Tornado outbreak of April 27–30, 2014

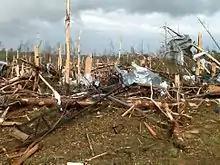
Extreme tree damage in rural Winston County.

As the evening progressed, multiple intense tornadoes touched down across parts of the Midwest, Ozarks, and Great Plains. A strong EF2 tornado struck Quapaw, Oklahoma and Baxter Springs, Kansas, resulting in one fatality, 37 injuries, and severe damage in both towns. An EF1 tornado destroyed multiple outbuildings, killing two people as it passed near Martinsburg, Iowa. A large, violent wedge tornado struck Mayflower and Vilonia, Arkansas later that evening, causing catastrophic damage and killing 16 people as numerous homes and businesses were obliterated, some of which were swept completely away. Trees were completely denuded and debarked, vehicles were thrown and mangled beyond recognition by the tornado, which was rated a high-end EF4, the first violent tornado of the year.